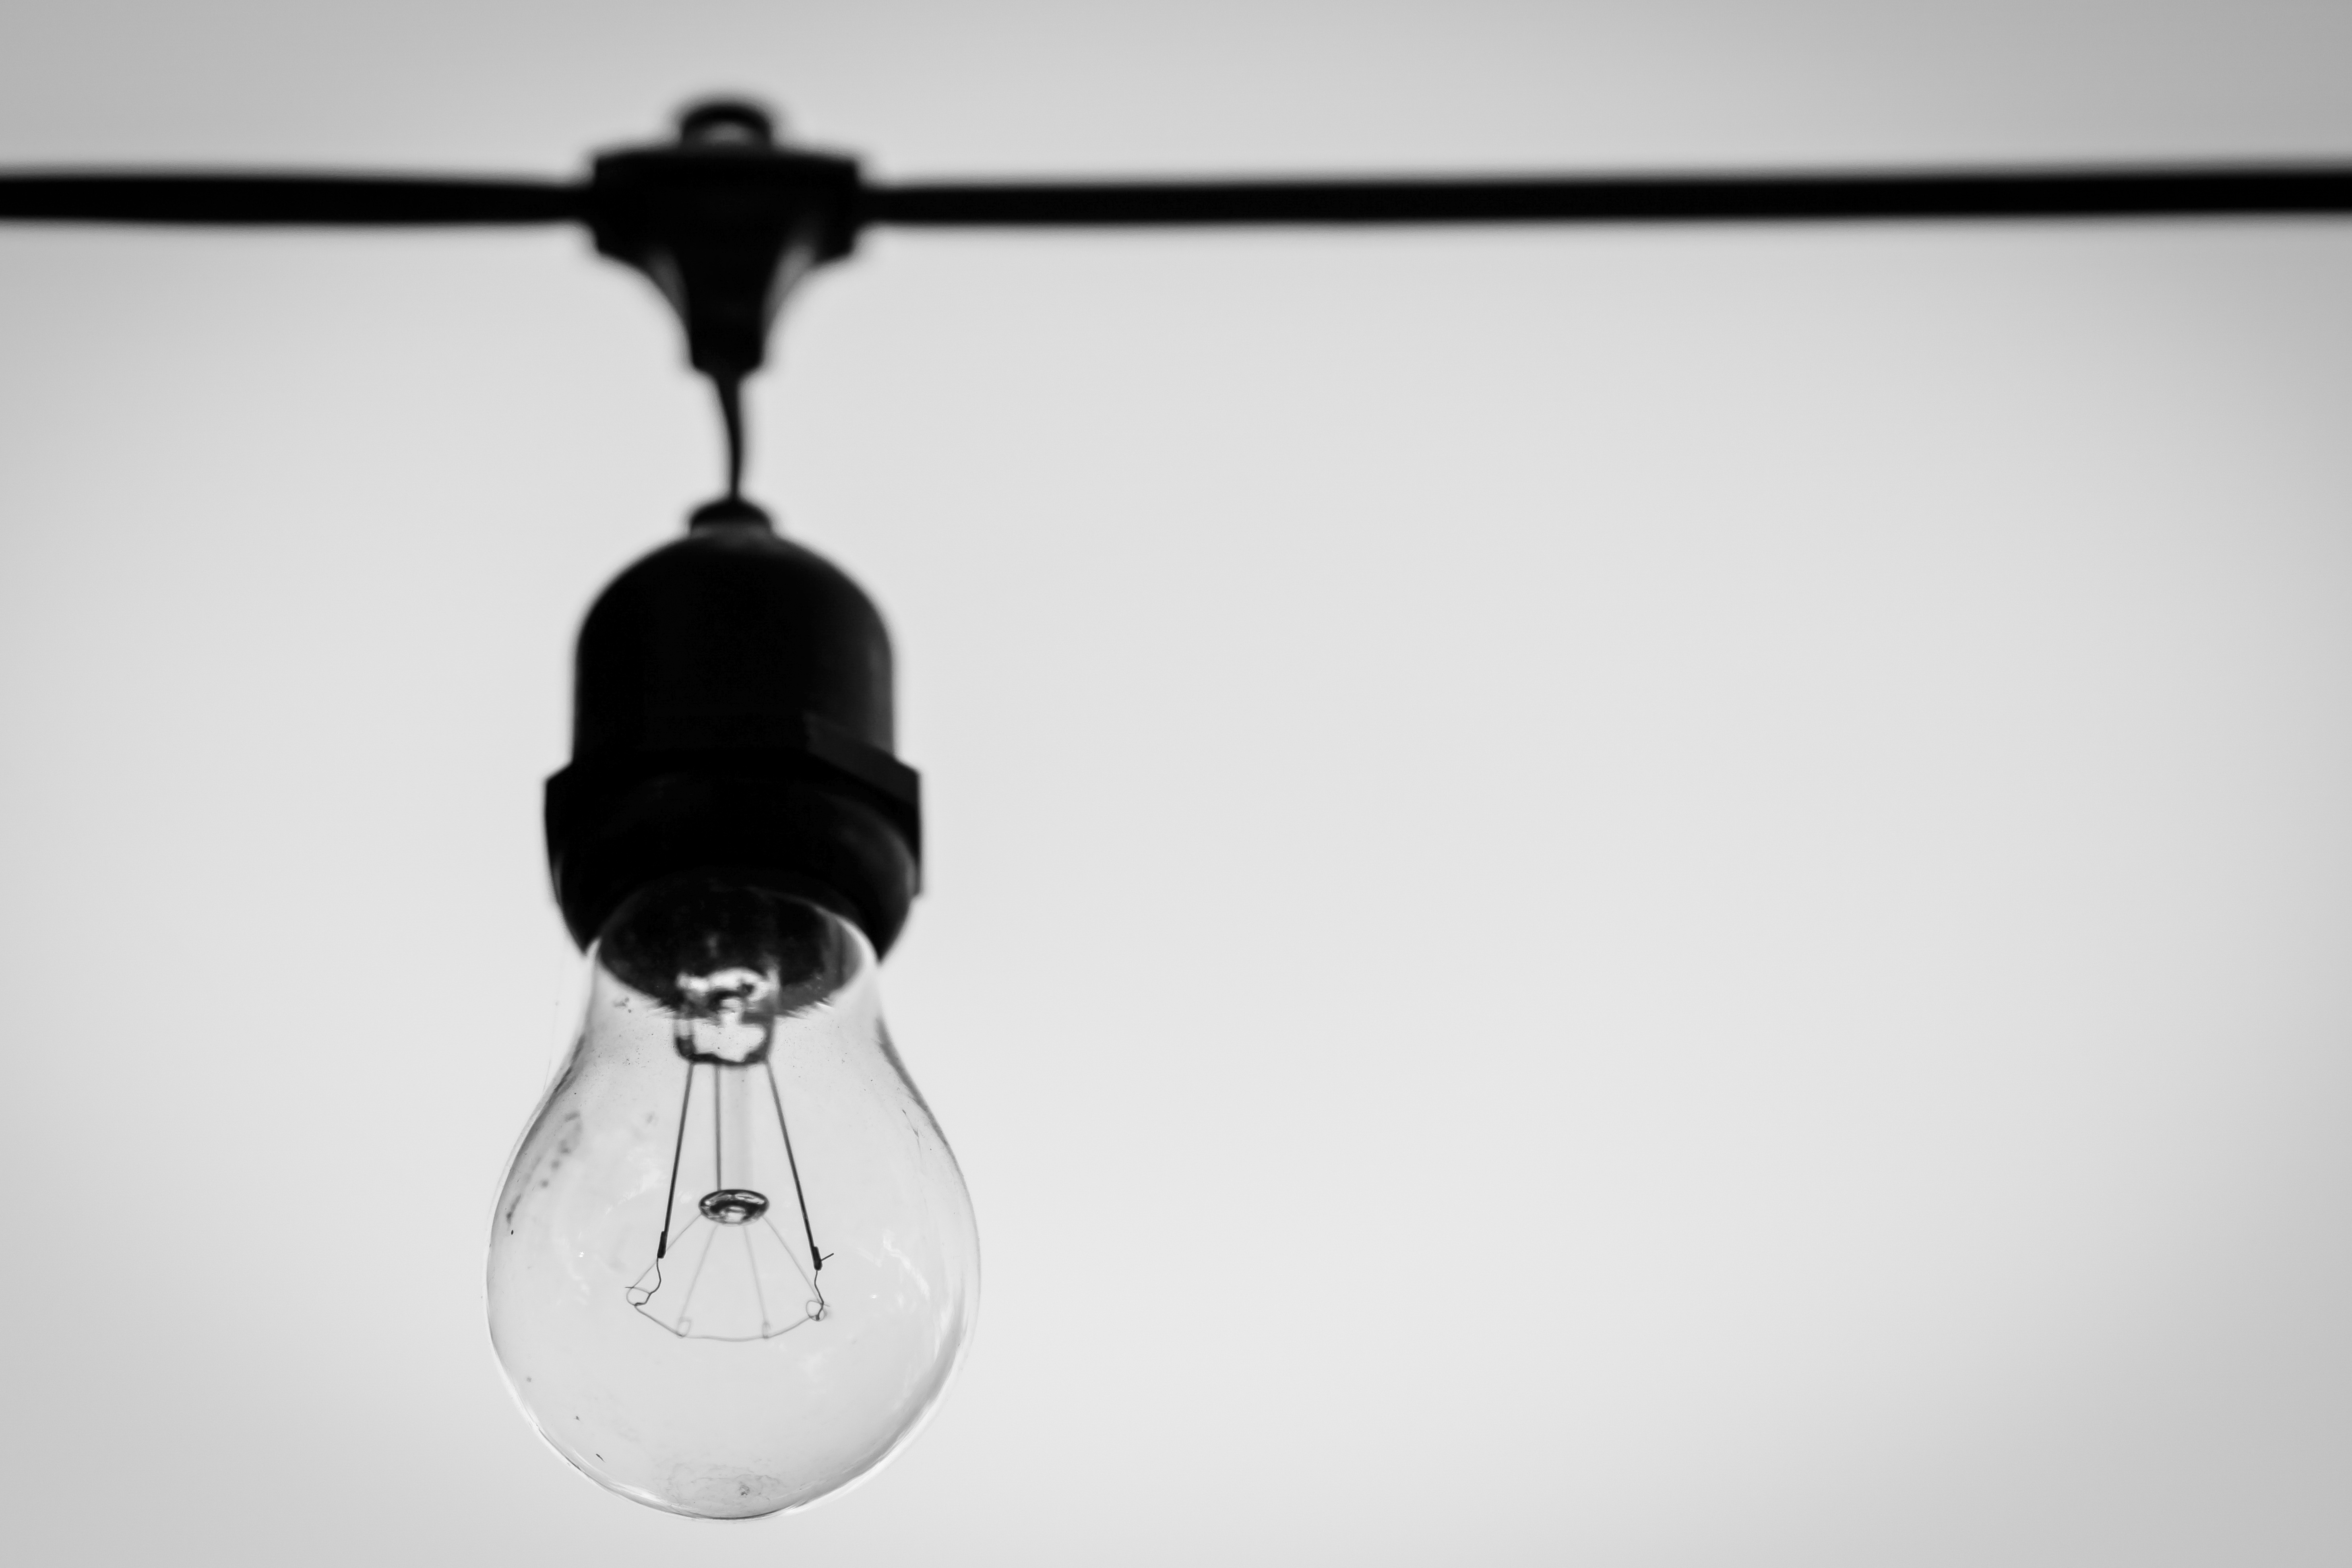
lamp, light bulb, lighting, light fixture, incandescent, hanging bulb, incandescent light bulb, ceiling fan